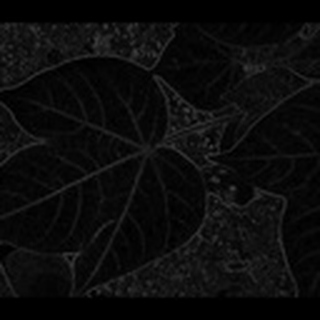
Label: healthy_cotton